Drone Racing League

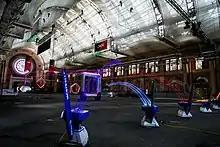
2017 DRL Allianz World Championship Race at Alexandra Palace in London

The league's 2017 television season kicked off on June 20 on ESPN and was broadcast in more than 75 countries with additional broadcast partners including Sky Sports, ProSiebenSat.1, Disney XD and OSN. The 2017 season included 16 hours of DRL original content.